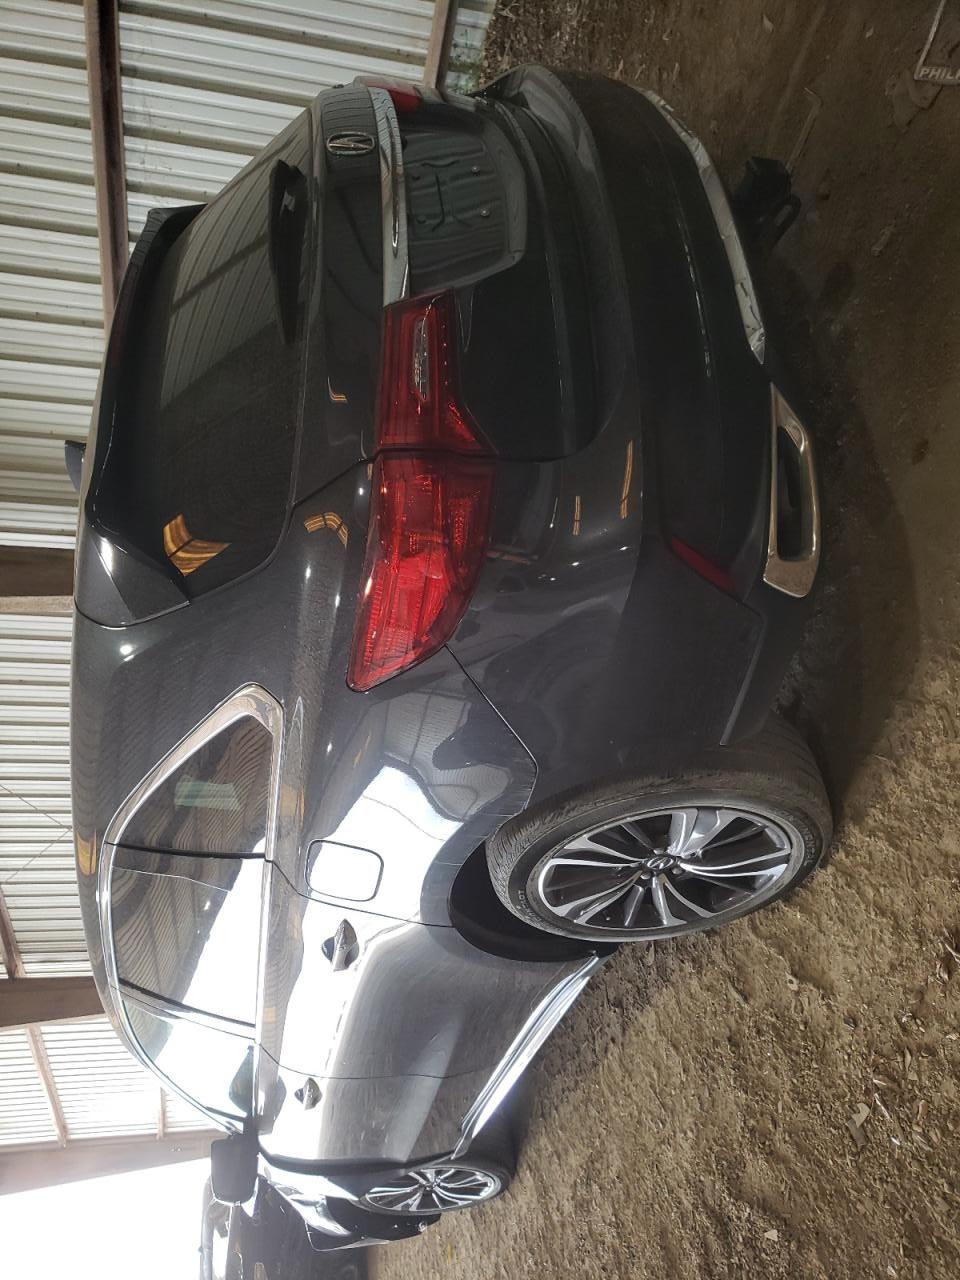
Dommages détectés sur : aile avant gauche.
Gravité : mineur